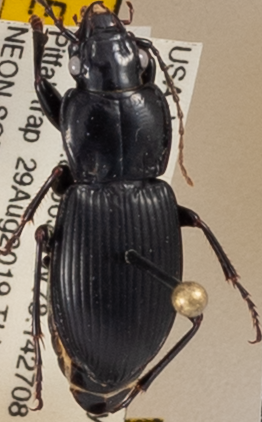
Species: Cyclotrachelus sigillatus
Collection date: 2019-08-29
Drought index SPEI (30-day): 0.074
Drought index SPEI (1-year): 1.69
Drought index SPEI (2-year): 2.09